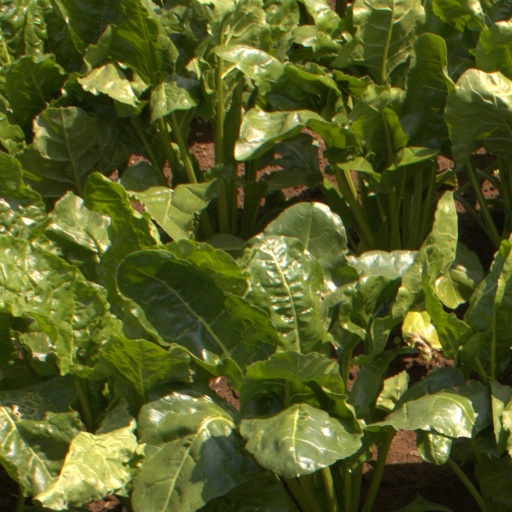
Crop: sugar beet